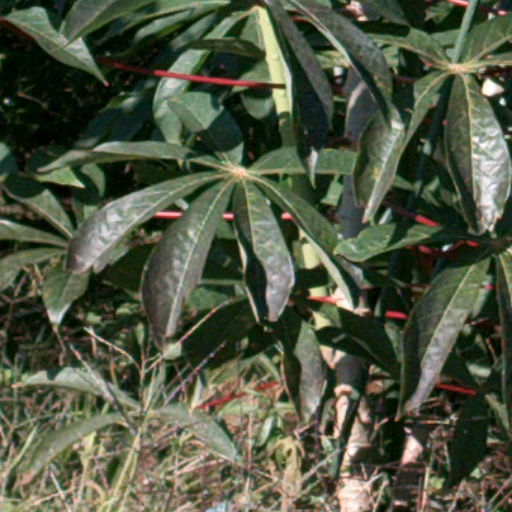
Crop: cassava